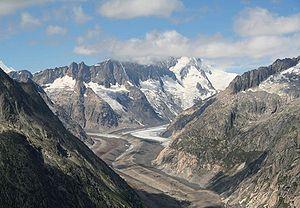
La vallée de l'Unteraar est une vallée des Alpes située en Suisse, dans le canton de Berne.